Signia (sportswear)

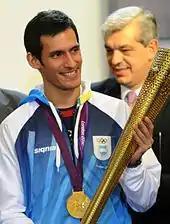
Taekwondo athlete Sebastián Crismanich wearing Signia official equipment, August 2012

In August 2010, Signia made a new appearance in the Argentine sports market, signing a deal with All Boys, which had promoted to Primera División that same year. The brand was relaunched by a new company called GGM S.A., which also obtained the license to manufacture and commercialize the Pony products in Argentina, Brazil, Uruguay and Paraguay.